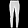
Label: Trouser